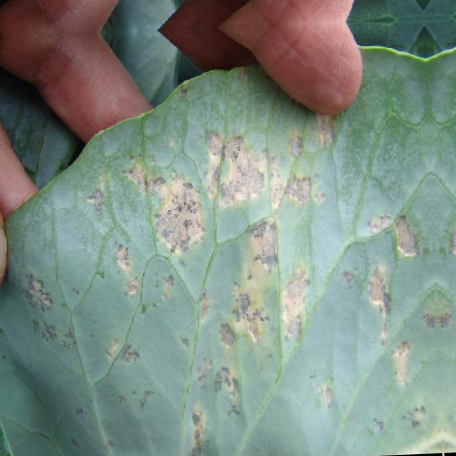
Label: Downy Mildew